Shlomo ben Afeda Ha-Kohen

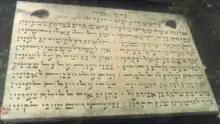
Tombstone of Solomon Afeda in the Istanbul Karaite Cemetery

Shlomo ben Afeda Ha-Kohen or Solomon Afeda Cohen (in ) (1826–1893) was a Karaite hakham of the 19th century considered the last of the Karaite sages of Constantinople.